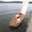
Label: ship